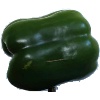
Label: Pepper Green 1